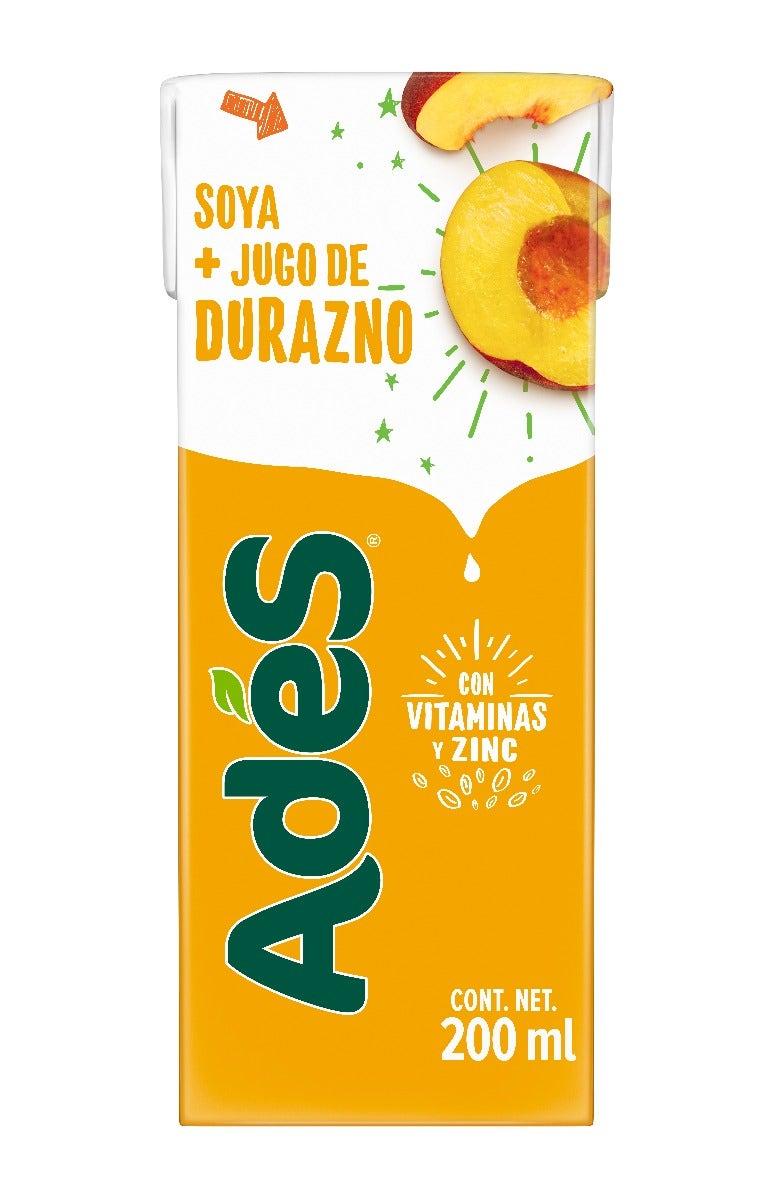
A soy-based AdeS drink with peach juice in a 200-mililiters cardboard carton